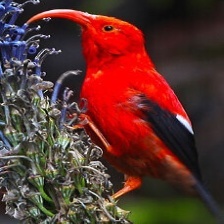
Species: IWI
Scientific name:  VESTIARIA COCCINEA.